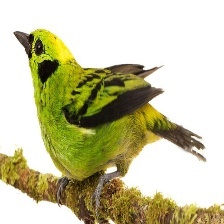
Species: EMERALD TANAGER
Scientific name: TANGARA FLORIDA